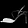
Label: Sandal